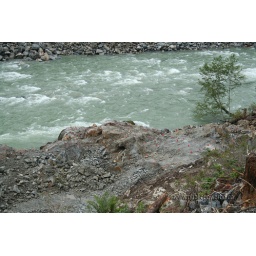
The pink pots in the ground hold dynamite to reshape the banks of the Ashlu.